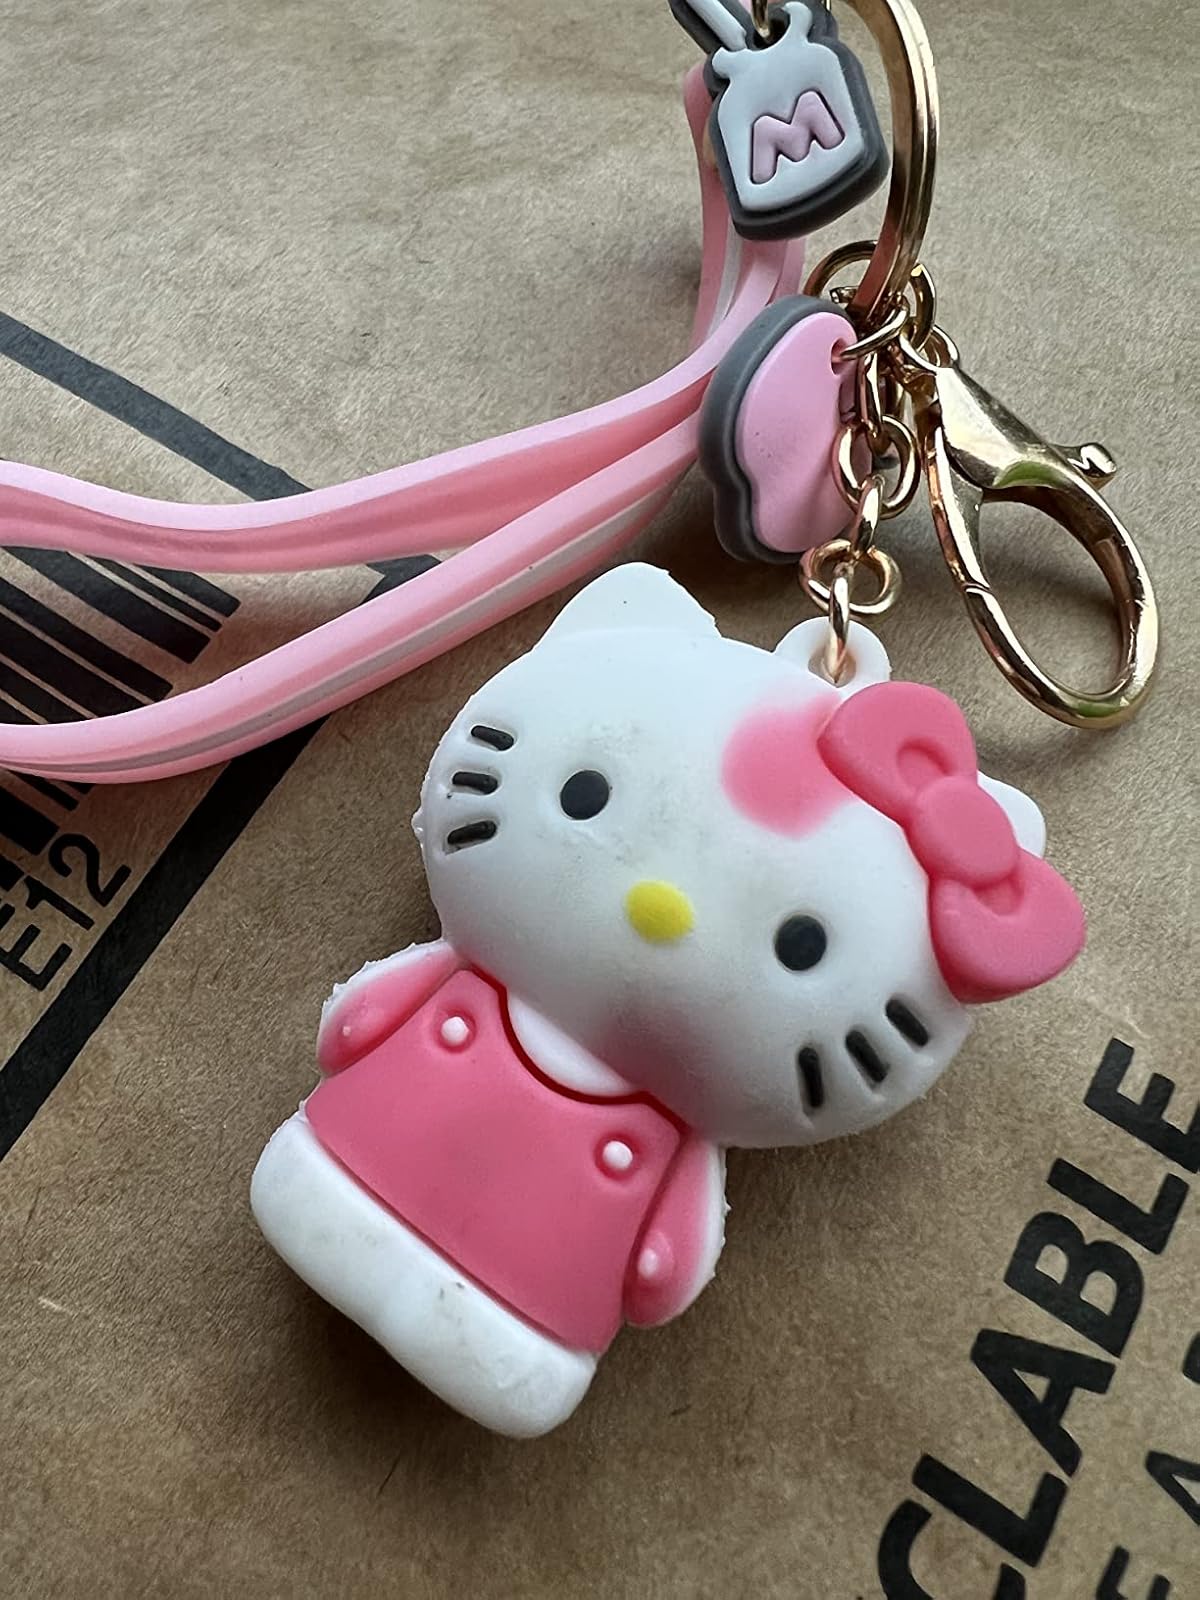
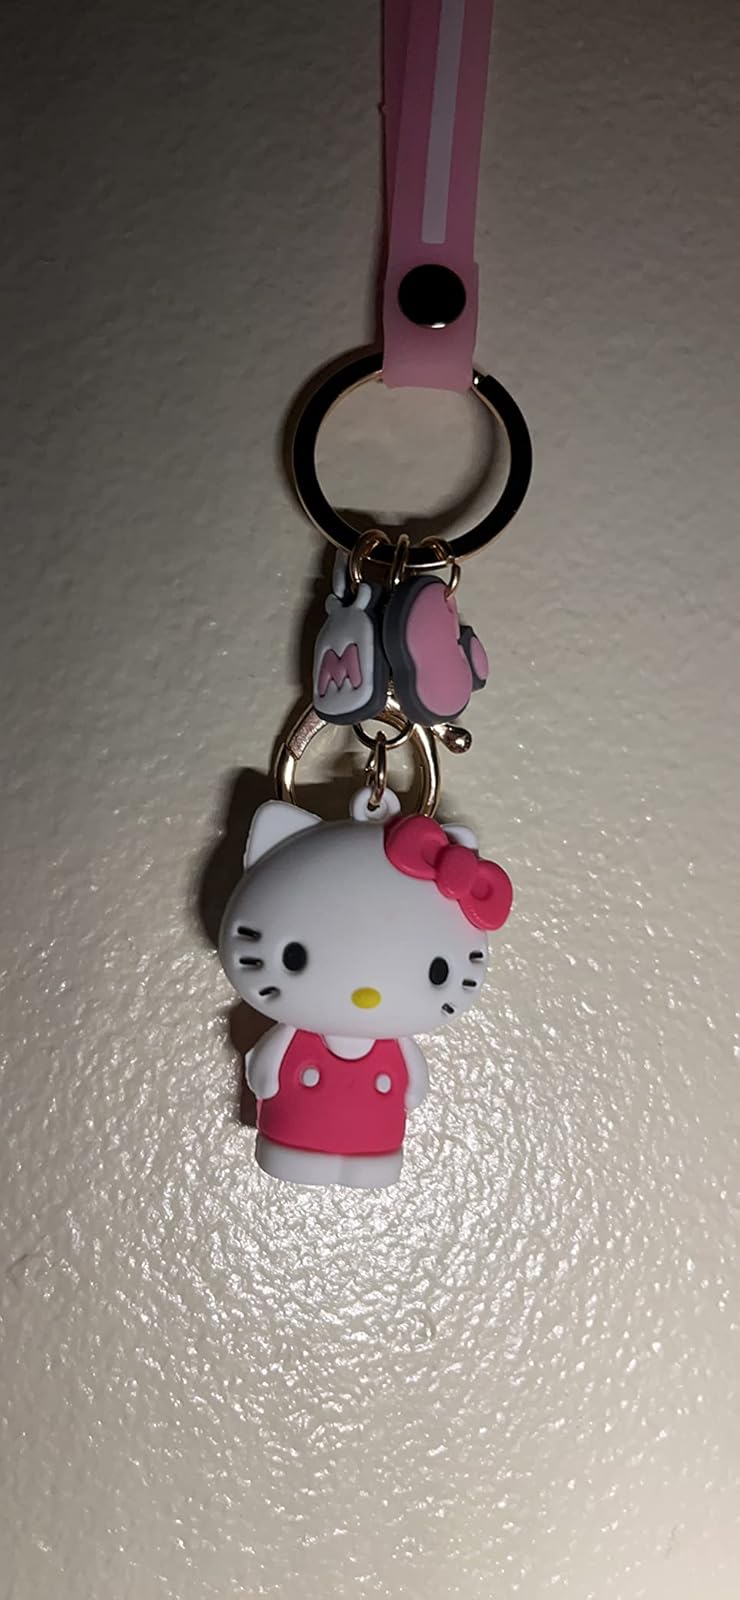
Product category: accessories_keychain
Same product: yes